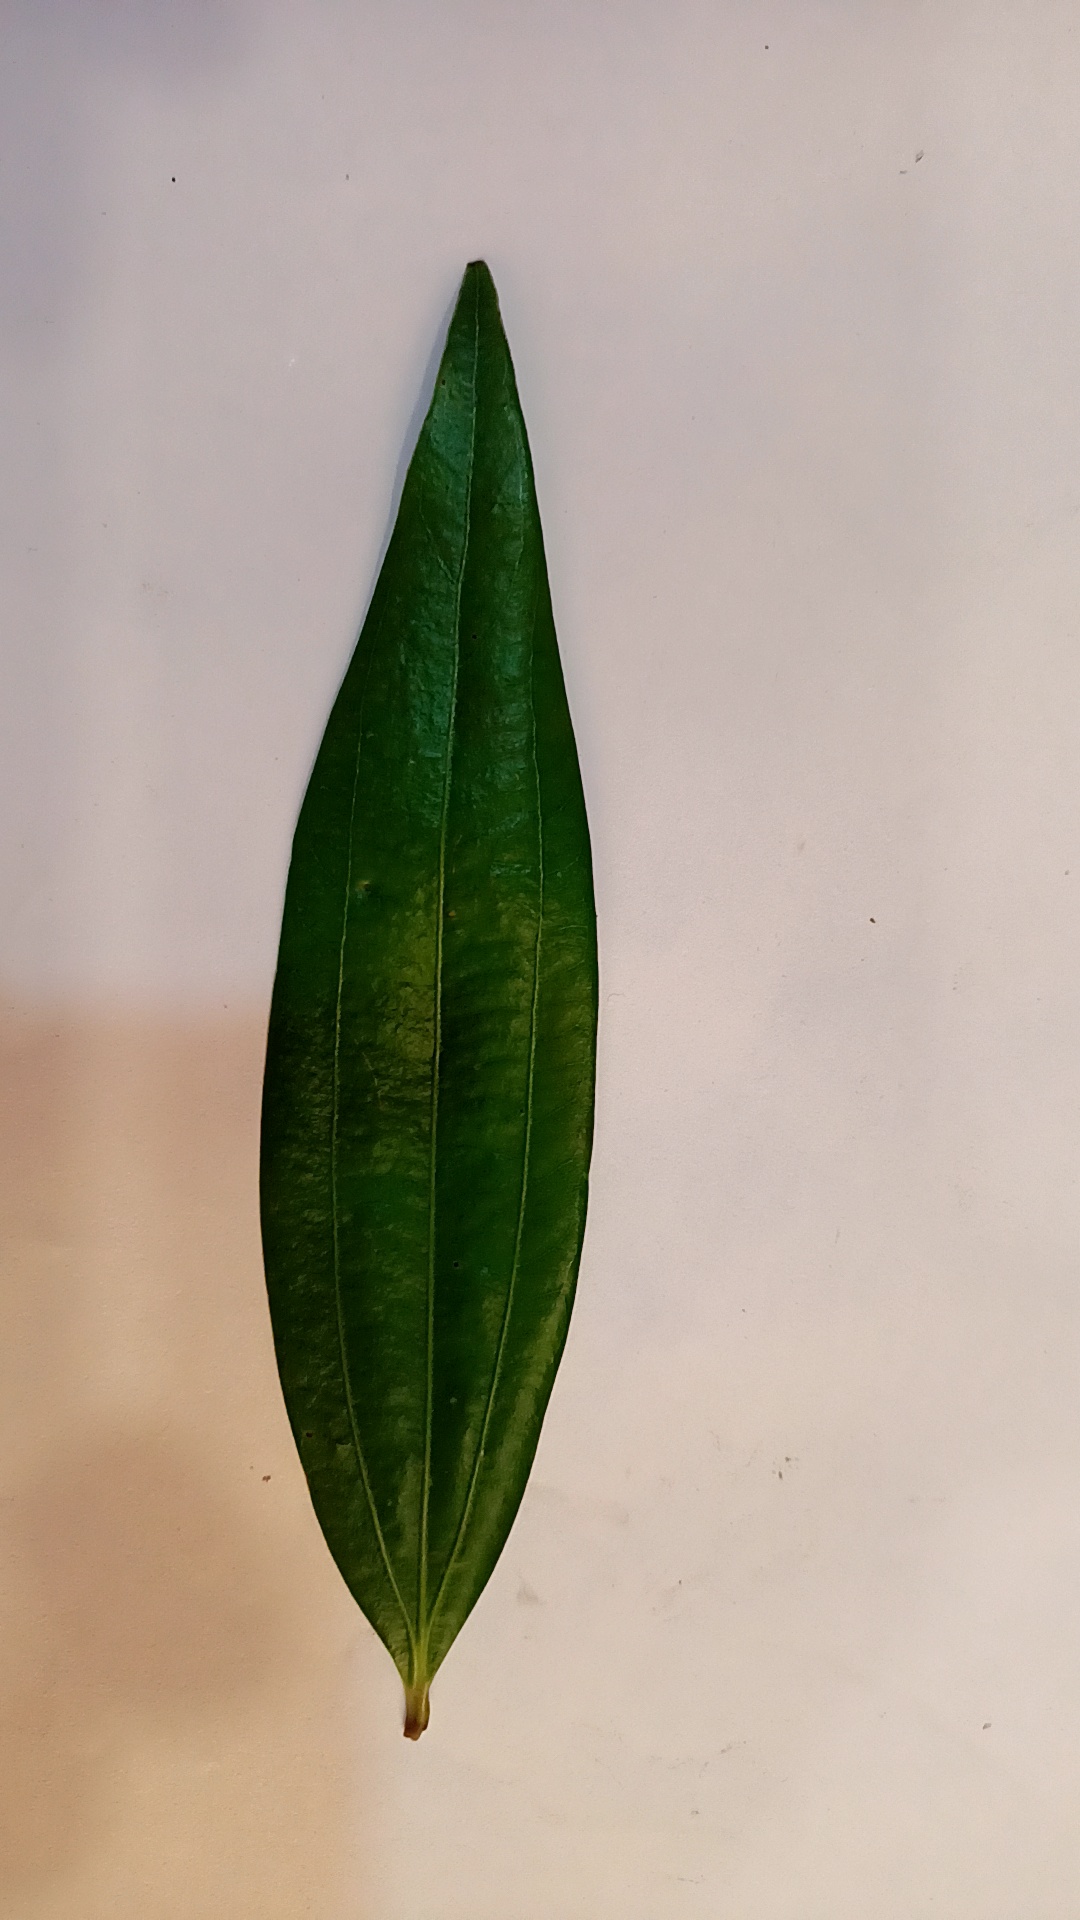
Label: Healthy